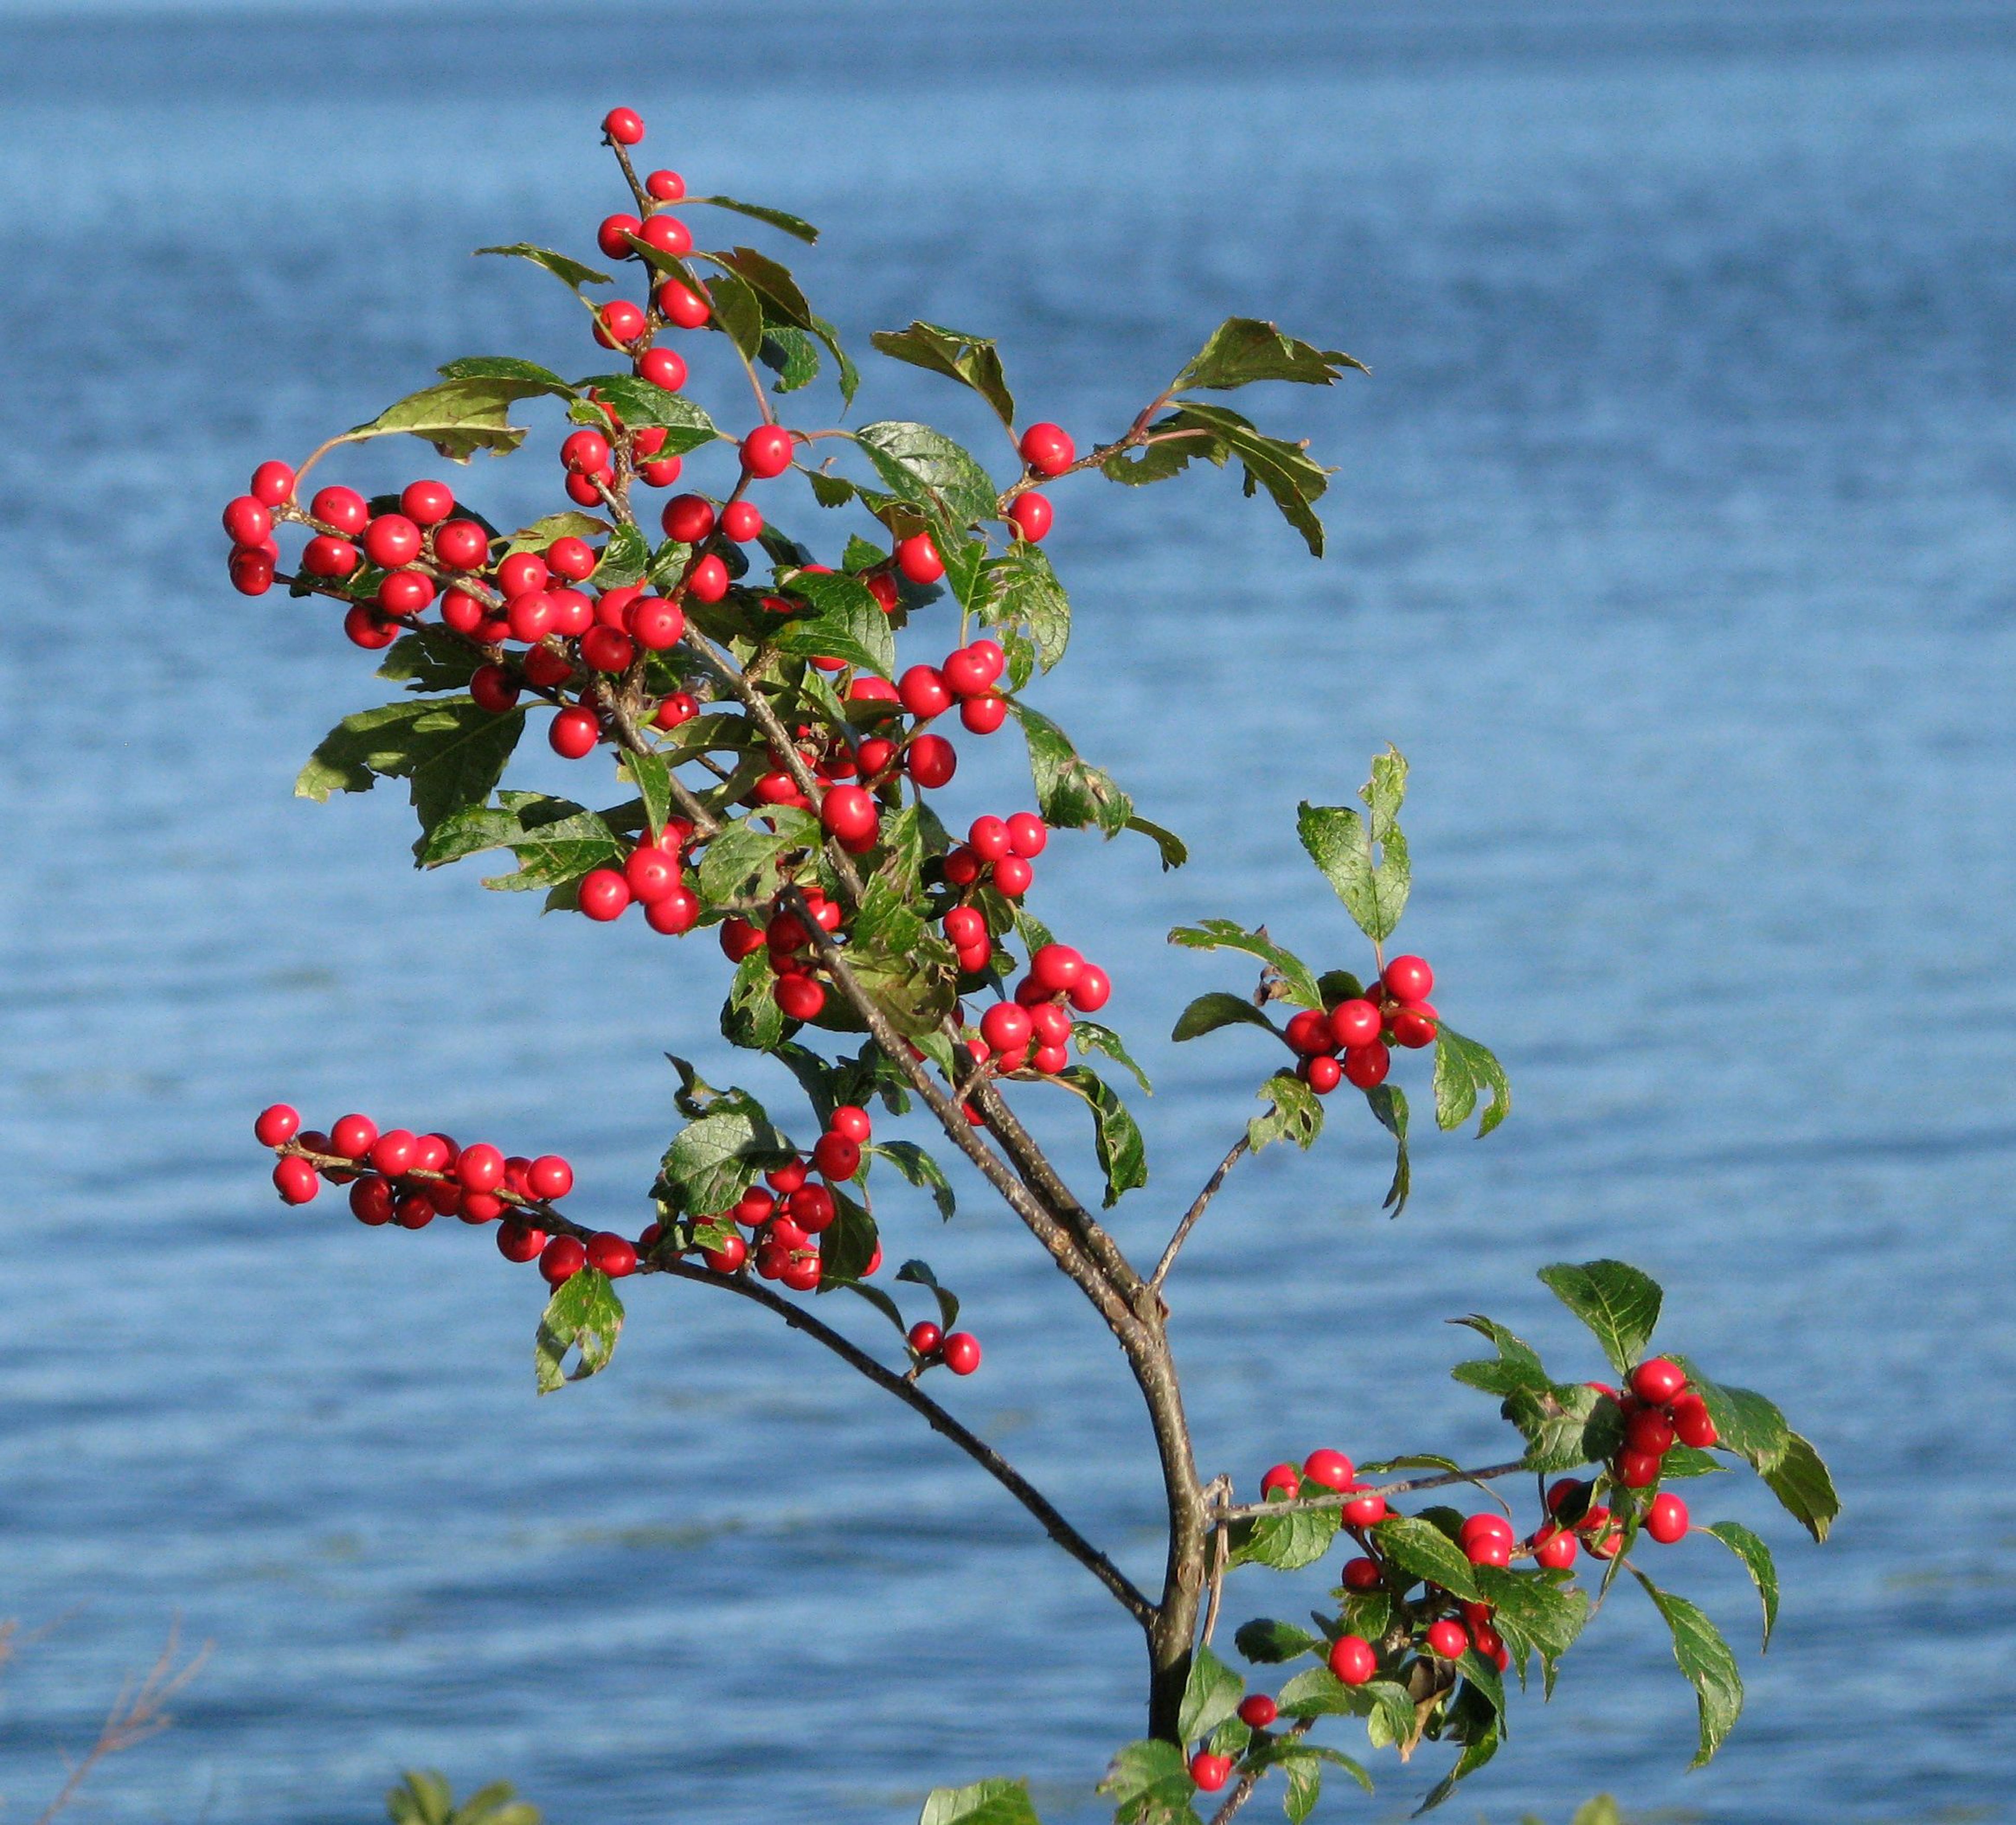
tree, nature, branch, blossom, plant, leaf, flower, produce, autumn, botany, flora, season, wildflower, berries, canada, shrub, ontario, rose hip, macro photography, unknown species, grackle island, deer rock lake, flowering plant, land plant